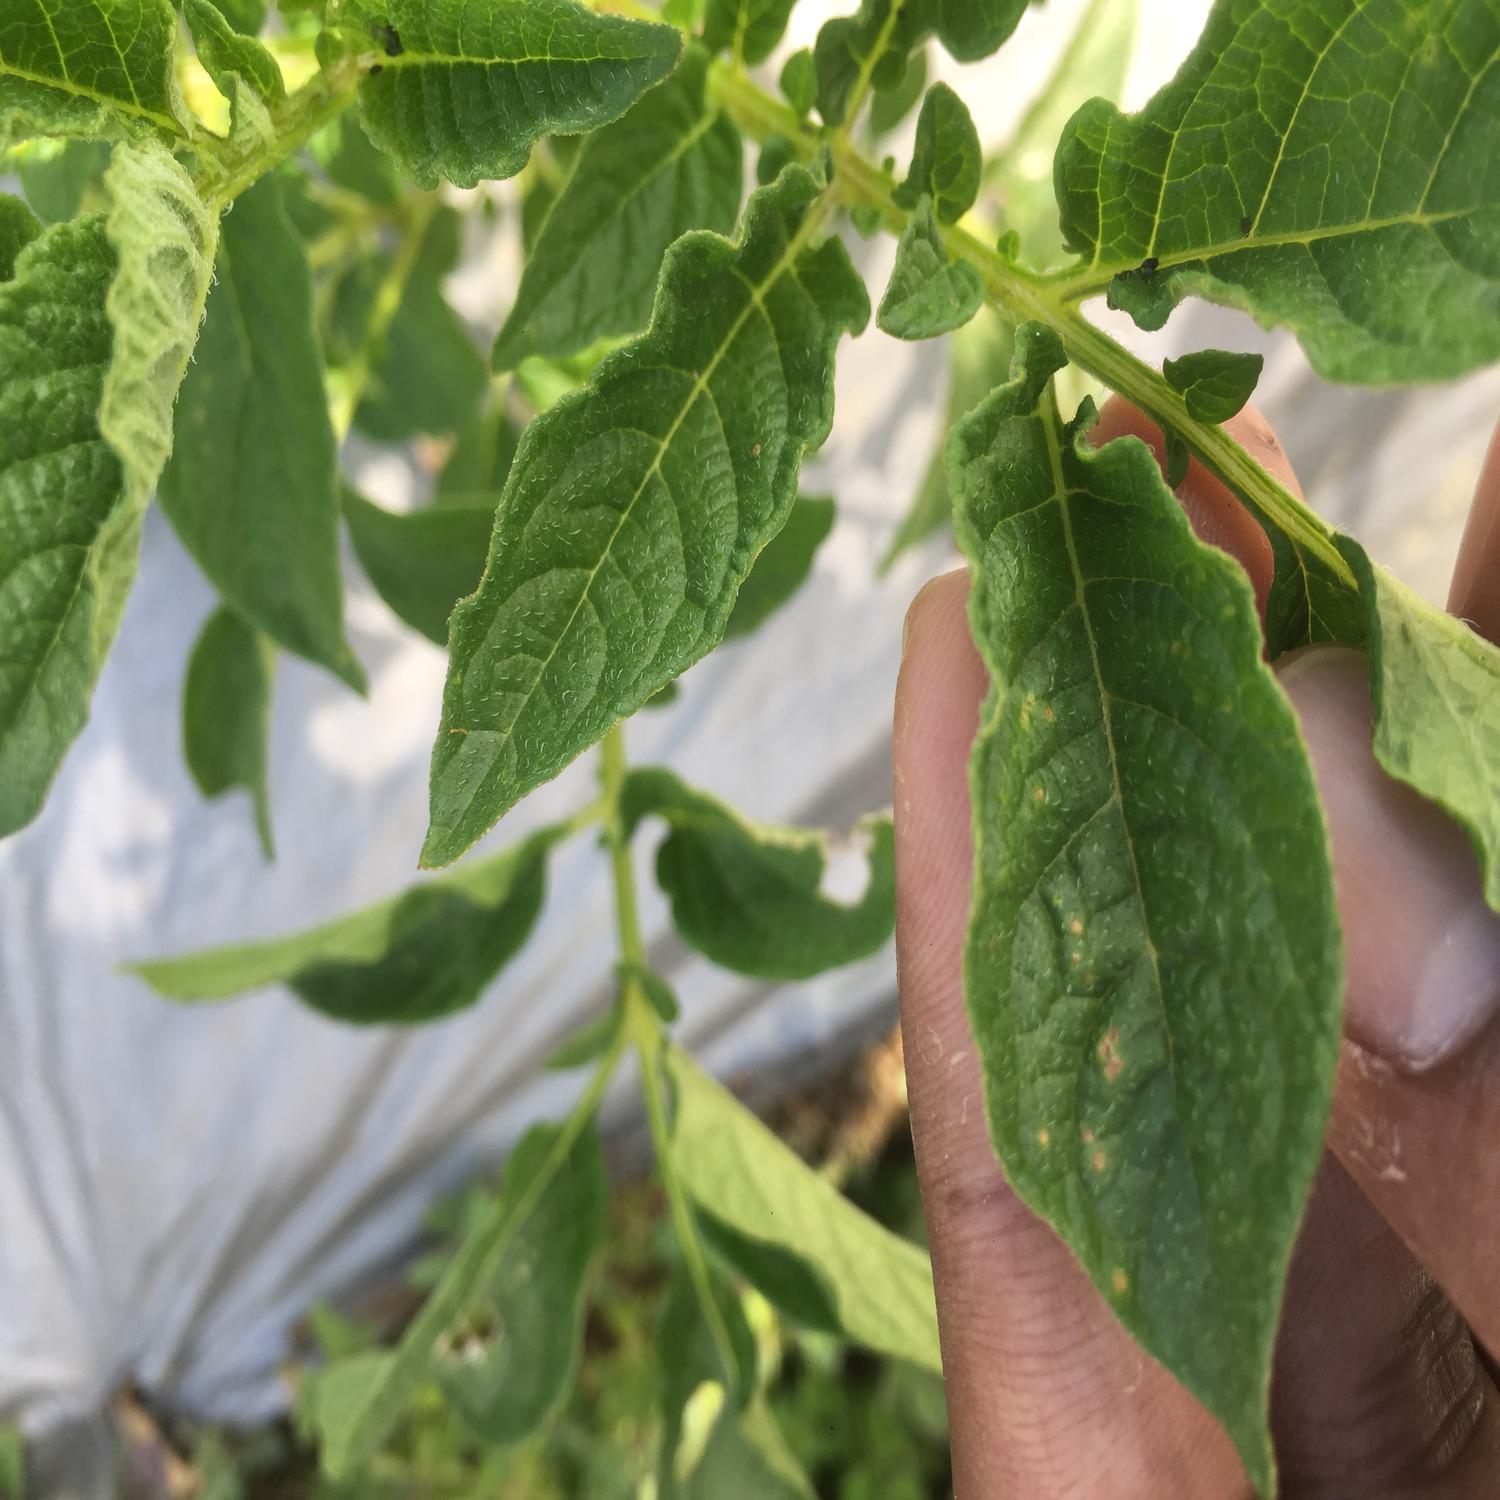
Etiqueta: Virus